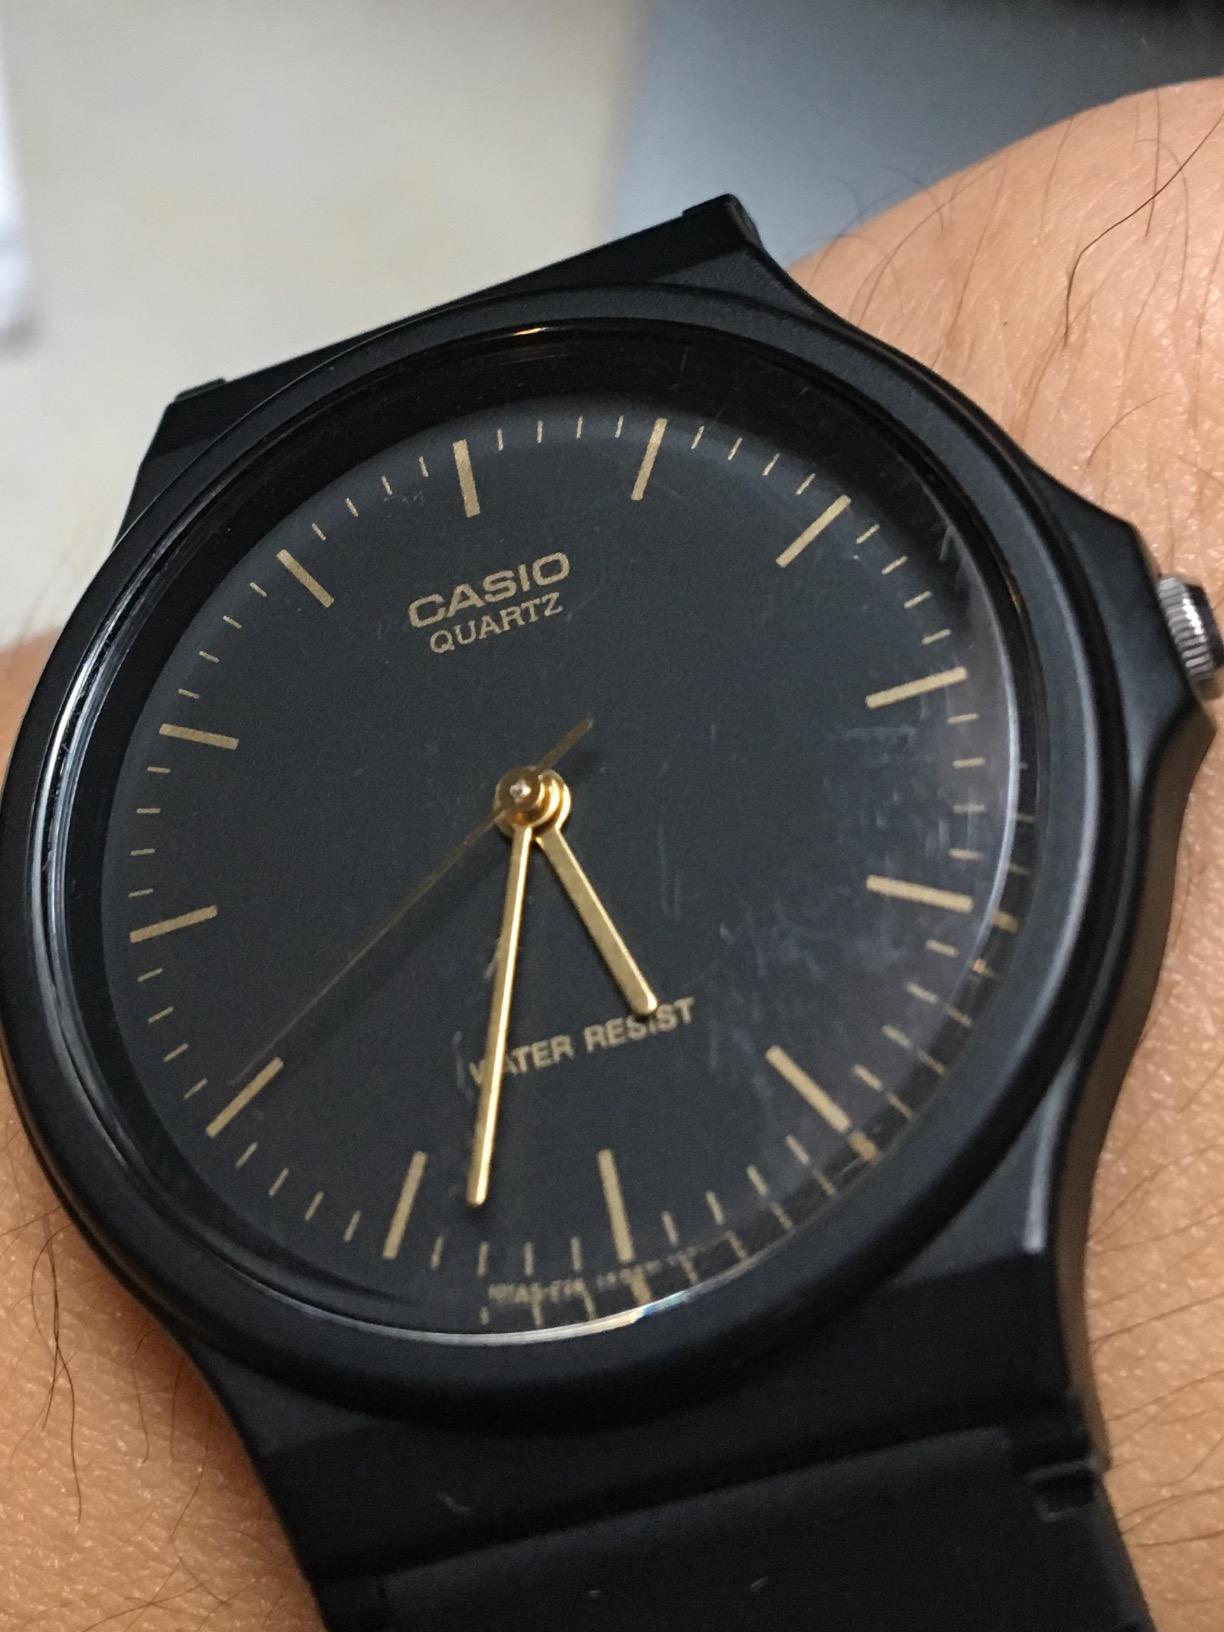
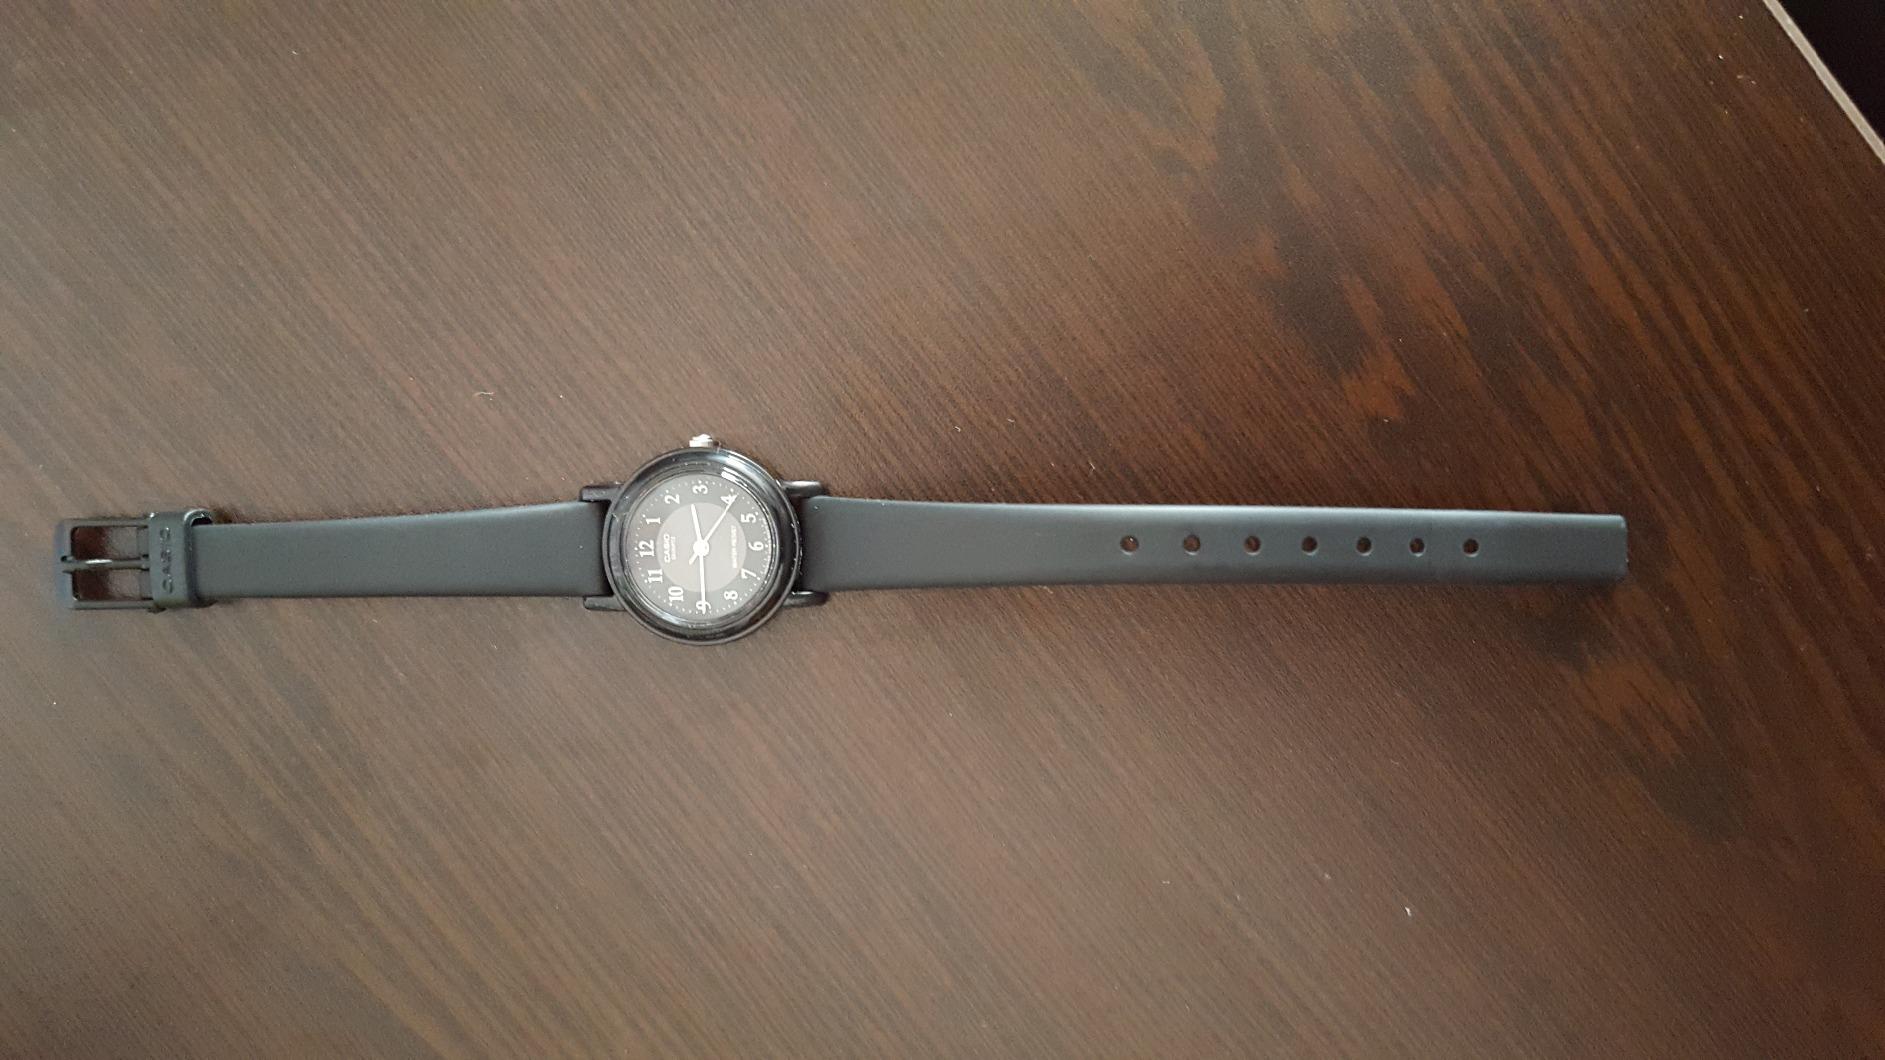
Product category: accessories_watch
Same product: no